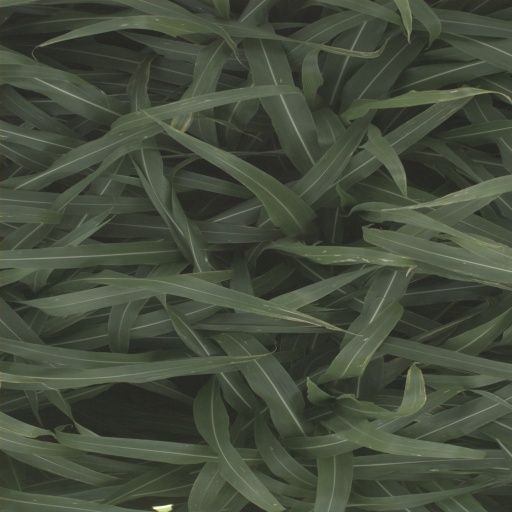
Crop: sorghum